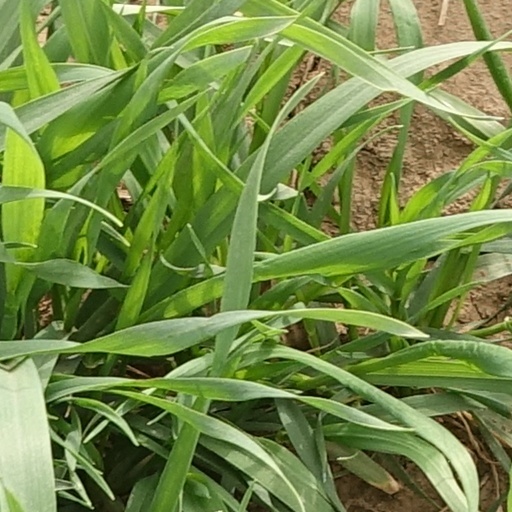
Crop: wheat